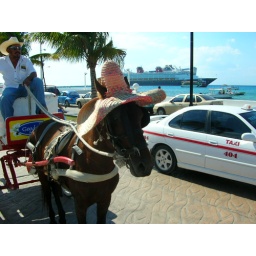
A horse wearing a stupid hat in Mexico. He's pissed.